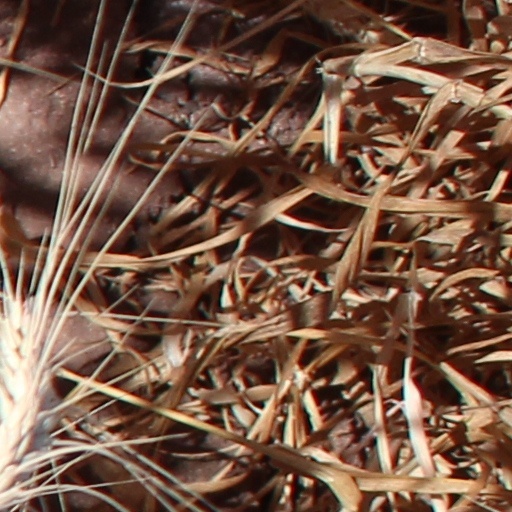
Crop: wheat